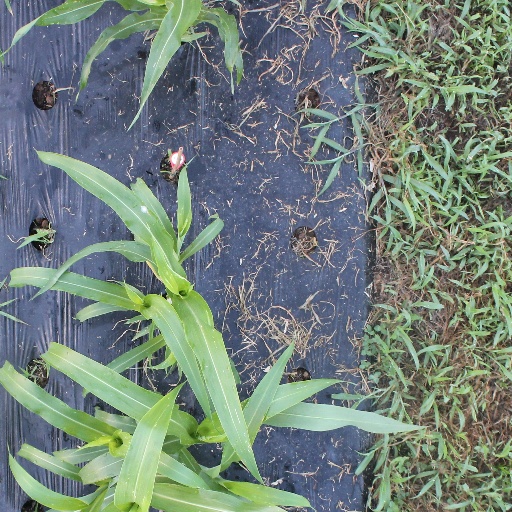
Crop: sorghum